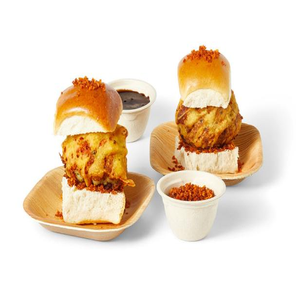
Dish: vadapav